Battle of Long Island

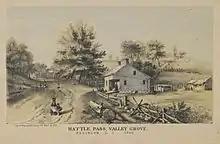
A circa 1866 lithograph of Battle Pass, also known as "Flatbush Pass" in present-day Prospect Park in Brooklyn, General Sullivan and his troops were outflanked by the British, who attacked from the rear while the Hessians attacked up Battle Pass.

At about 23:00 on August 26, the first shots were fired in the Battle of Long Island, near the Red Lion Inn (near present-day 39th Street and 4th Avenue). American pickets from Samuel John Atlee's Pennsylvania regiment fired upon two British soldiers who were foraging in a watermelon patch near the inn.